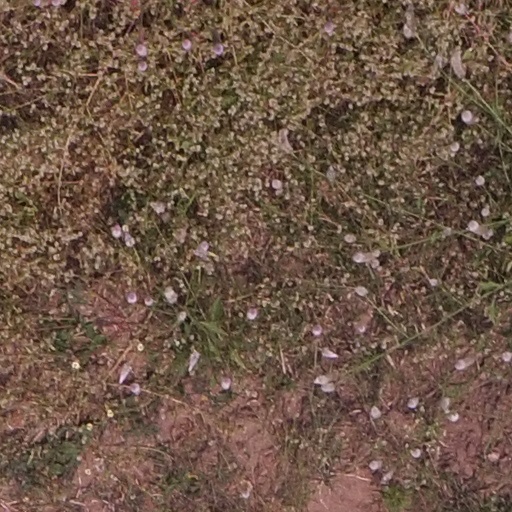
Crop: maize; corn